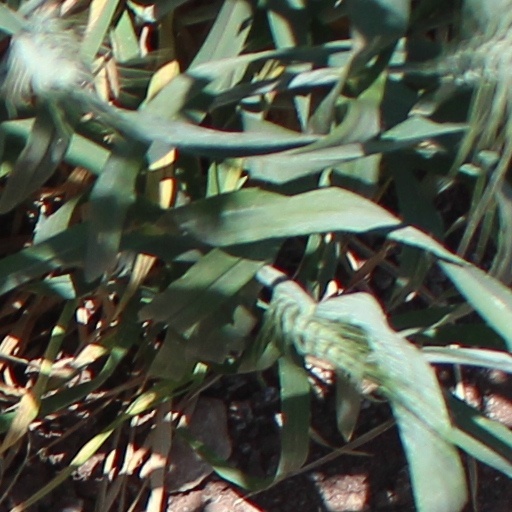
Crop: wheat